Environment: real
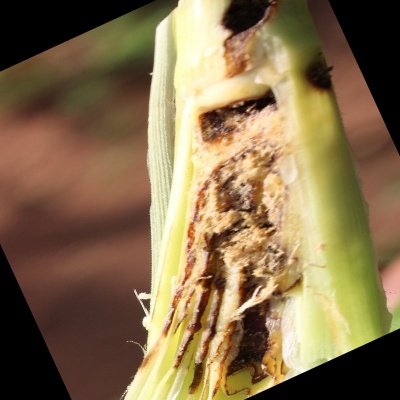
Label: fall_armyworm